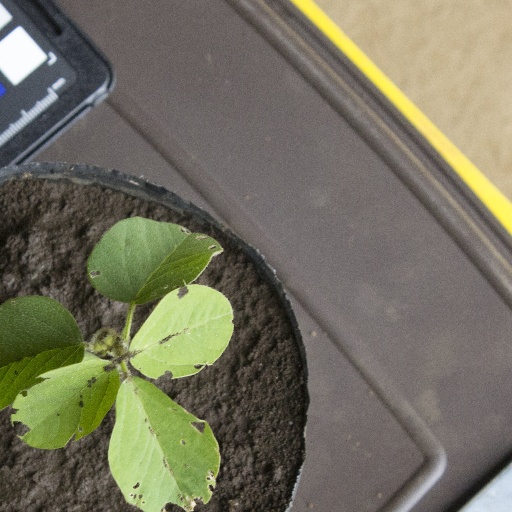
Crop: soybean